Women in the Catholic Church

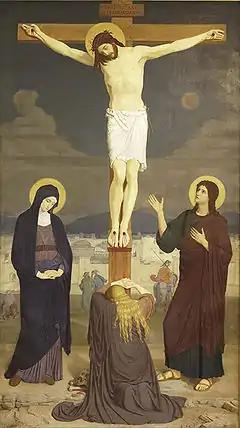
Mary Magdalene kneeling within a Stabat Mater scene by Gabriel Wuger, 1868

Jesus' own attitude to women is found in the story of Jesus at the house of Martha and Mary. The Gospels suggest Jesus broke with convention to provide religious instruction directly to women. Mary sits at Jesus' feet as he preaches, while her sister toils in the kitchen preparing a meal. When Martha complains to Mary that she should instead be helping in the kitchen, Jesus says that, "Mary has chosen what is better".